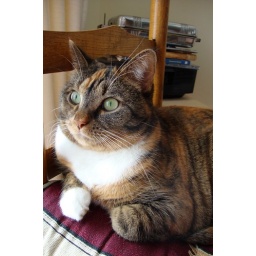
On her favorite chair, the dining room chair nearest the patio door. Taken by Edgar.